Golden Arches

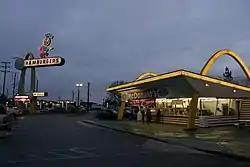
The third McDonald's restaurant to open, located in Downey, California, is the oldest operating McDonald's. It was the second restaurant to feature the Golden Arches design.

Along with their practical knowledge, the brothers brought Meston a rough sketch of two half-circle arches drawn by Richard. The idea of an arch had struck Richard as a memorable shape to make their stand more visible. After considering one arch parallel to the front of the building, he had sketched two half-circles on either side of the stand. Meston, together with his assistant Charles Fish, responded with a design which included two yellow sheet-metal arches trimmed in neon, called "golden arches" even at the design stage. His design also included a third, smaller arch sign at the roadside with a pudgy character in a chef's hat, known as Speedee, striding across the top, trimmed in animated neon.